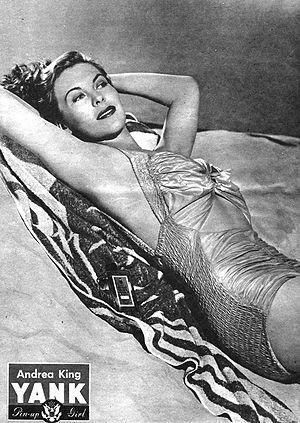
Georgette André Barry, née le 1ᵉʳ février 1919 à Paris, morte le 22 avril 2003 à Los Angeles — Quartier de Woodland Hills, est une actrice américano-française, créditée à ses débuts Georgette McKee, connue ensuite sous le pseudonyme d’Andrea King.